Yongma Land

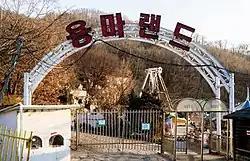
Entrance of Yongma Land

Yongma Land is a small abandoned amusement park in Yongmasan, Jungnang District, Seoul, South Korea. It operated from 1980 to 2011.